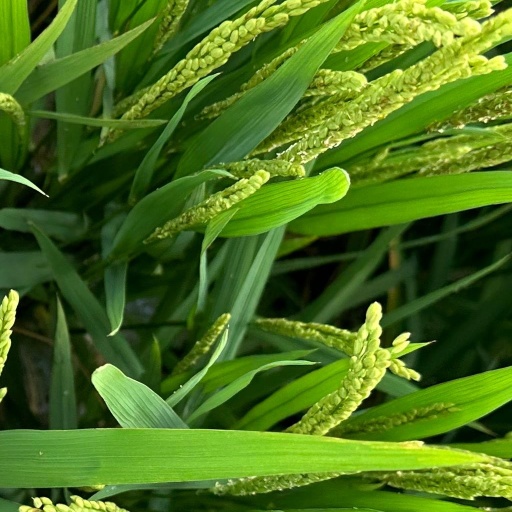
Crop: rice